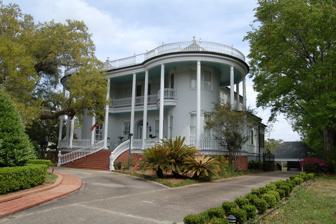
Building: Steamboat House (New Iberia, Louisiana)
Country: United States of America
Year built: 1896
United States historic place Steamboat House U.S. National Register of Historic Places U.S. Historic district Contributing property The Steamboat House in 2010 Location 623 East Main Street, New Iberia, Louisiana Coordinates 30°00′01″N 91°48′26″W / 30.00028°N 91.80722°W / 30.00028; -91.80722 ( Steamboat House ) Area 2.7 acres (1.1 ha) Built 1896 ( 1896 ) Architectural style Late Victorian, Raised House Part of East Main Street Historic District ( ID83000507 ) NRHP reference No. 79001066 Significant dates Added to NRHP July 27, 1979 Designated CP July 28, 1983 The Steamboat House , also known as the Emmer-Hughes House , is a historic house in New Iberia, Louisiana , U.S.. It was built in 1896, and it belonged to a New Iberia Mayor as well as Lieutenant Governor Paul N. Cyr . It is listed on the National Register of Historic Places . History The house was built in 1896 for John Emmer, a farmer, real estate investor, and the owner of a brickyard. He also served as the mayor of New Iberia from 1889 to 1891. The house was inherited by his daughter and his son-in-law, George Lebau, the president of the New Iberia National Bank, in 1903. The Lebaus lived here until 1937. The house was acquired by Paul N. Cyr , a politician who served as the Lieutenant Governor of Louisiana from 1928 to 1931, in 1937. Architectural significance The house was designed in the Victorian architectural style . It has been listed on the National Register of Historic Places since July 27, 1979. References